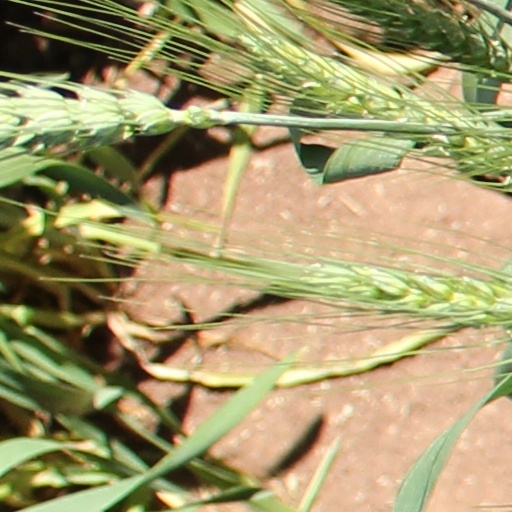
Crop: wheat